Enceladus

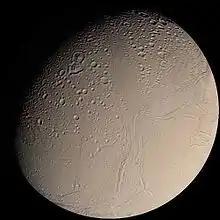
"Voyager 2"'s image mosaic of Enceladus

During the flyby of July 14, 2005, the Composite Infrared Spectrometer (CIRS) found a warm region near the south pole. Temperatures in this region ranged from 85 to 90 K, with small areas showing as high as , much too warm to be explained by solar heating, indicating that parts of the south polar region are heated from the interior of Enceladus. The presence of a subsurface ocean under the south polar region is now accepted, but it cannot explain the source of the heat, with an estimated heat flux of 200 mW/m, which is about 10 times higher than that from radiogenic heating alone.